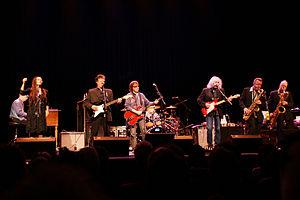
Le Bill Wyman's Rhythm Kings est un groupe de blues rock créé et emmené par Bill Wyman, l'ancien guitariste basse des Rolling Stones.